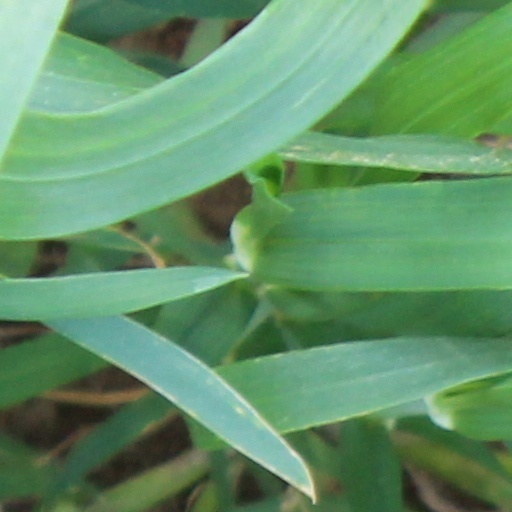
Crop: wheat